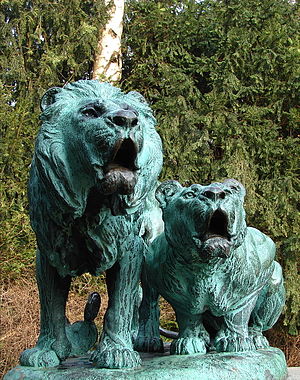
To løver
To løver eller De utilfredse.